Australia–North Korea relations

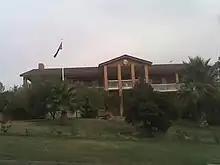
The North Korean embassy in Canberra, Australia, in 2007

Australia–North Korea relations refers to the existing bilateral relationship between Australia and North Korea. Relations were officially established on 31 July 1974 when Australia extended diplomatic recognition to North Korea under the Whitlam government. Overall, relations have been stressed and at times, tense, due to Australia's historical involvement in the Korean War and military alliance with the United States, and contemporary disputes such as North Korea's nuclear weapons program and accusations of human rights abuses by both sides.